Bull Run River (Oregon)

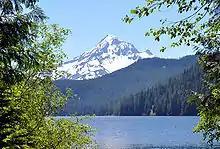
The Bull Run River begins at Bull Run Lake. Mount Hood, beyond the Bull Run watershed, rises in the distance, about to the southeast.

The Bull Run River begins at Bull Run Lake, a natural body of water modified slightly by the Portland Water Bureau, near Hiyo Mountain in the Mount Hood Wilderness. Originating in Clackamas County north of Forest Road 18 (Lolo Pass Road), its unnamed headwater tributaries enter the lake. Flowing northwest from the lake, the river immediately enters Multnomah County and continues generally northwest for about . Along this stretch, the river flows by a United States Geological Survey (USGS) stream gauge at river mile (RM) 20.9 or river kilometer (RK) 30.6, passes under Forest Road 1025 and Forest Road 10 and receives Blazed Alder Creek from the left and Log Creek and Falls Creek, both from the right. Then the river turns southwest and passes another stream gauge just before entering Bull Run River Reservoir 1 at RM 15 (RK 24). Also entering the reservoir are Fir Creek from the left, North Fork Bull Run River from the right, then Deer, Cougar, and Bear creeks, all from the right. The Bull Run River exits the reservoir via a spillway from the river mouth. Forest Road 10 runs roughly parallel to the right bank of the river from near the headwaters to Southwest Bull Run Road, near the mouth.